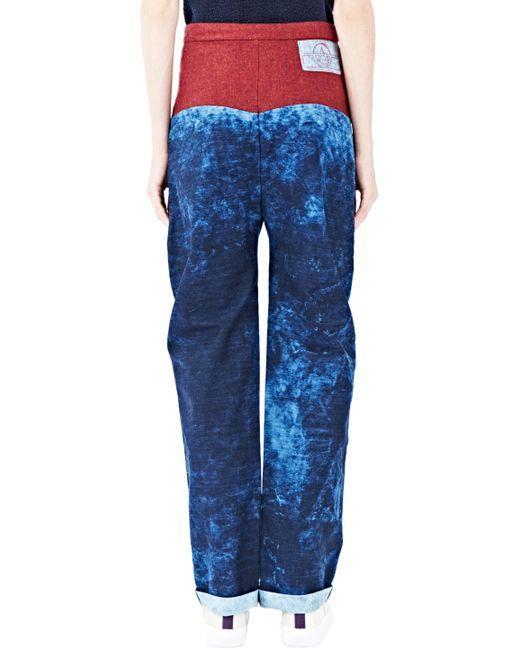
gerade geschnittene Hose aus blauem Samt mit rotem Bund